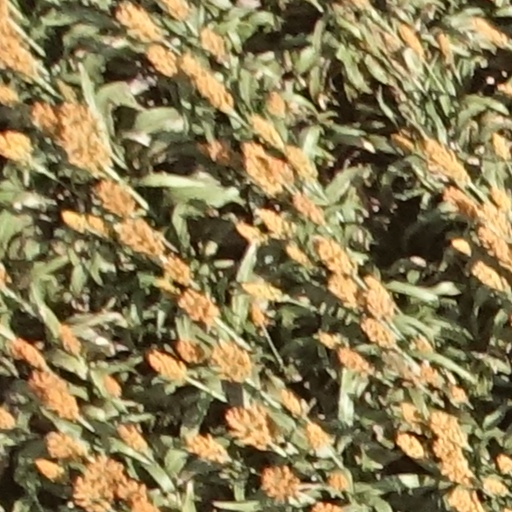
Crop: sorghum